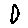
Label: 0